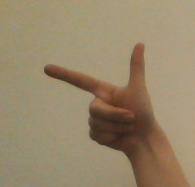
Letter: yaa